John Elway's Quarterback

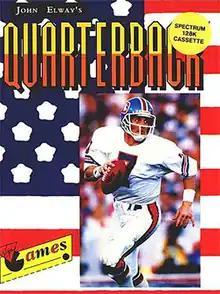

John Elway's Quarterback, also known as John Elway's Quarterback Challenge and John Elway's Team Quarterback, is a 1987 American football video game.